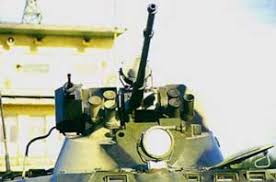
Label: BTR-80